John Benbow

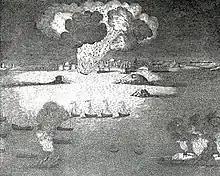
Benbow's attack on Saint-Malo, where he blew up the machine ship "Vesuvius", 1693

Benbow returned to active naval service in September 1693, joining Thomas Phillips, the second engineer of the ordnance, in jointly commanding a flotilla of bomb vessels to attack Saint-Malo. Benbow went aboard the 48-gun and began the bombardment on 26 November. It continued intermittently until 19 November when a large fireship was sent into the harbour. An attempt was made to bring her alongside the town walls, but she ran aground, was set on fire, and exploded. Despite the failure of the initial plan, considerable damage was done, and Benbow's forces were able to take the fort on Quince Rock and disable it, carrying artillery and prisoners away and bringing them to Guernsey. Benbow was still dissatisfied with the overall result and initiated a court-martial against Captain Henry Tourville, accusing him of cowardice for not bringing his ship in closer. There was no conviction though, as the mortars were proved to be defective.